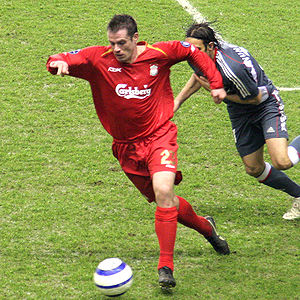
Jamie Carragher
James Lee Duncan Carragher er en tidligere engelsk fodboldspiller, som spillede i forsvaret hos Liverpool. Han er også tidligere landholdsspiller for det engelske landshold hvor han opnåede 38 kampe. Han har igennem hele sin seniorkarriere spillet for Liverpool, som han blandt andet har vundet UEFA Champions League med. Han har spillet over 700 kampe for Liverpool og er hermed en af de de personer der har spillet flest kampe for klubben. Han har desuden til dags dato officielt scoret 5 senior mål for sin klub. Han har desuden vundet FA Cup 2 gange, UEFA cup 1 gang, Football League Cup 3 gange, UEFA Super Cup 2 gange og Community Shield 2 gange. Han er også kendt for sit velgørenhedsarbejde. Han er også den person der har spillet for Liverpool flest gange.